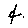
Label: 4